Murielle Ahouré-Demps

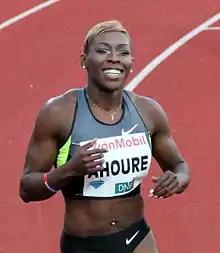
Murielle Ahouré in 2012

Murielle Ahouré-Demps (born 23 August 1987) is an Ivorian sprinter who competes in the 60 meters, 100 m and 200 m. She was a double silver medalist at the 2013 world championships in Moscow. She came second in both the 100 and 200 meters at this event. Ahouré was the gold medallist in the 60 m at the 2018 IAAF World Indoor Championships.